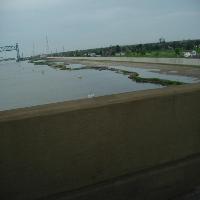
Weather: cloudy or overcast